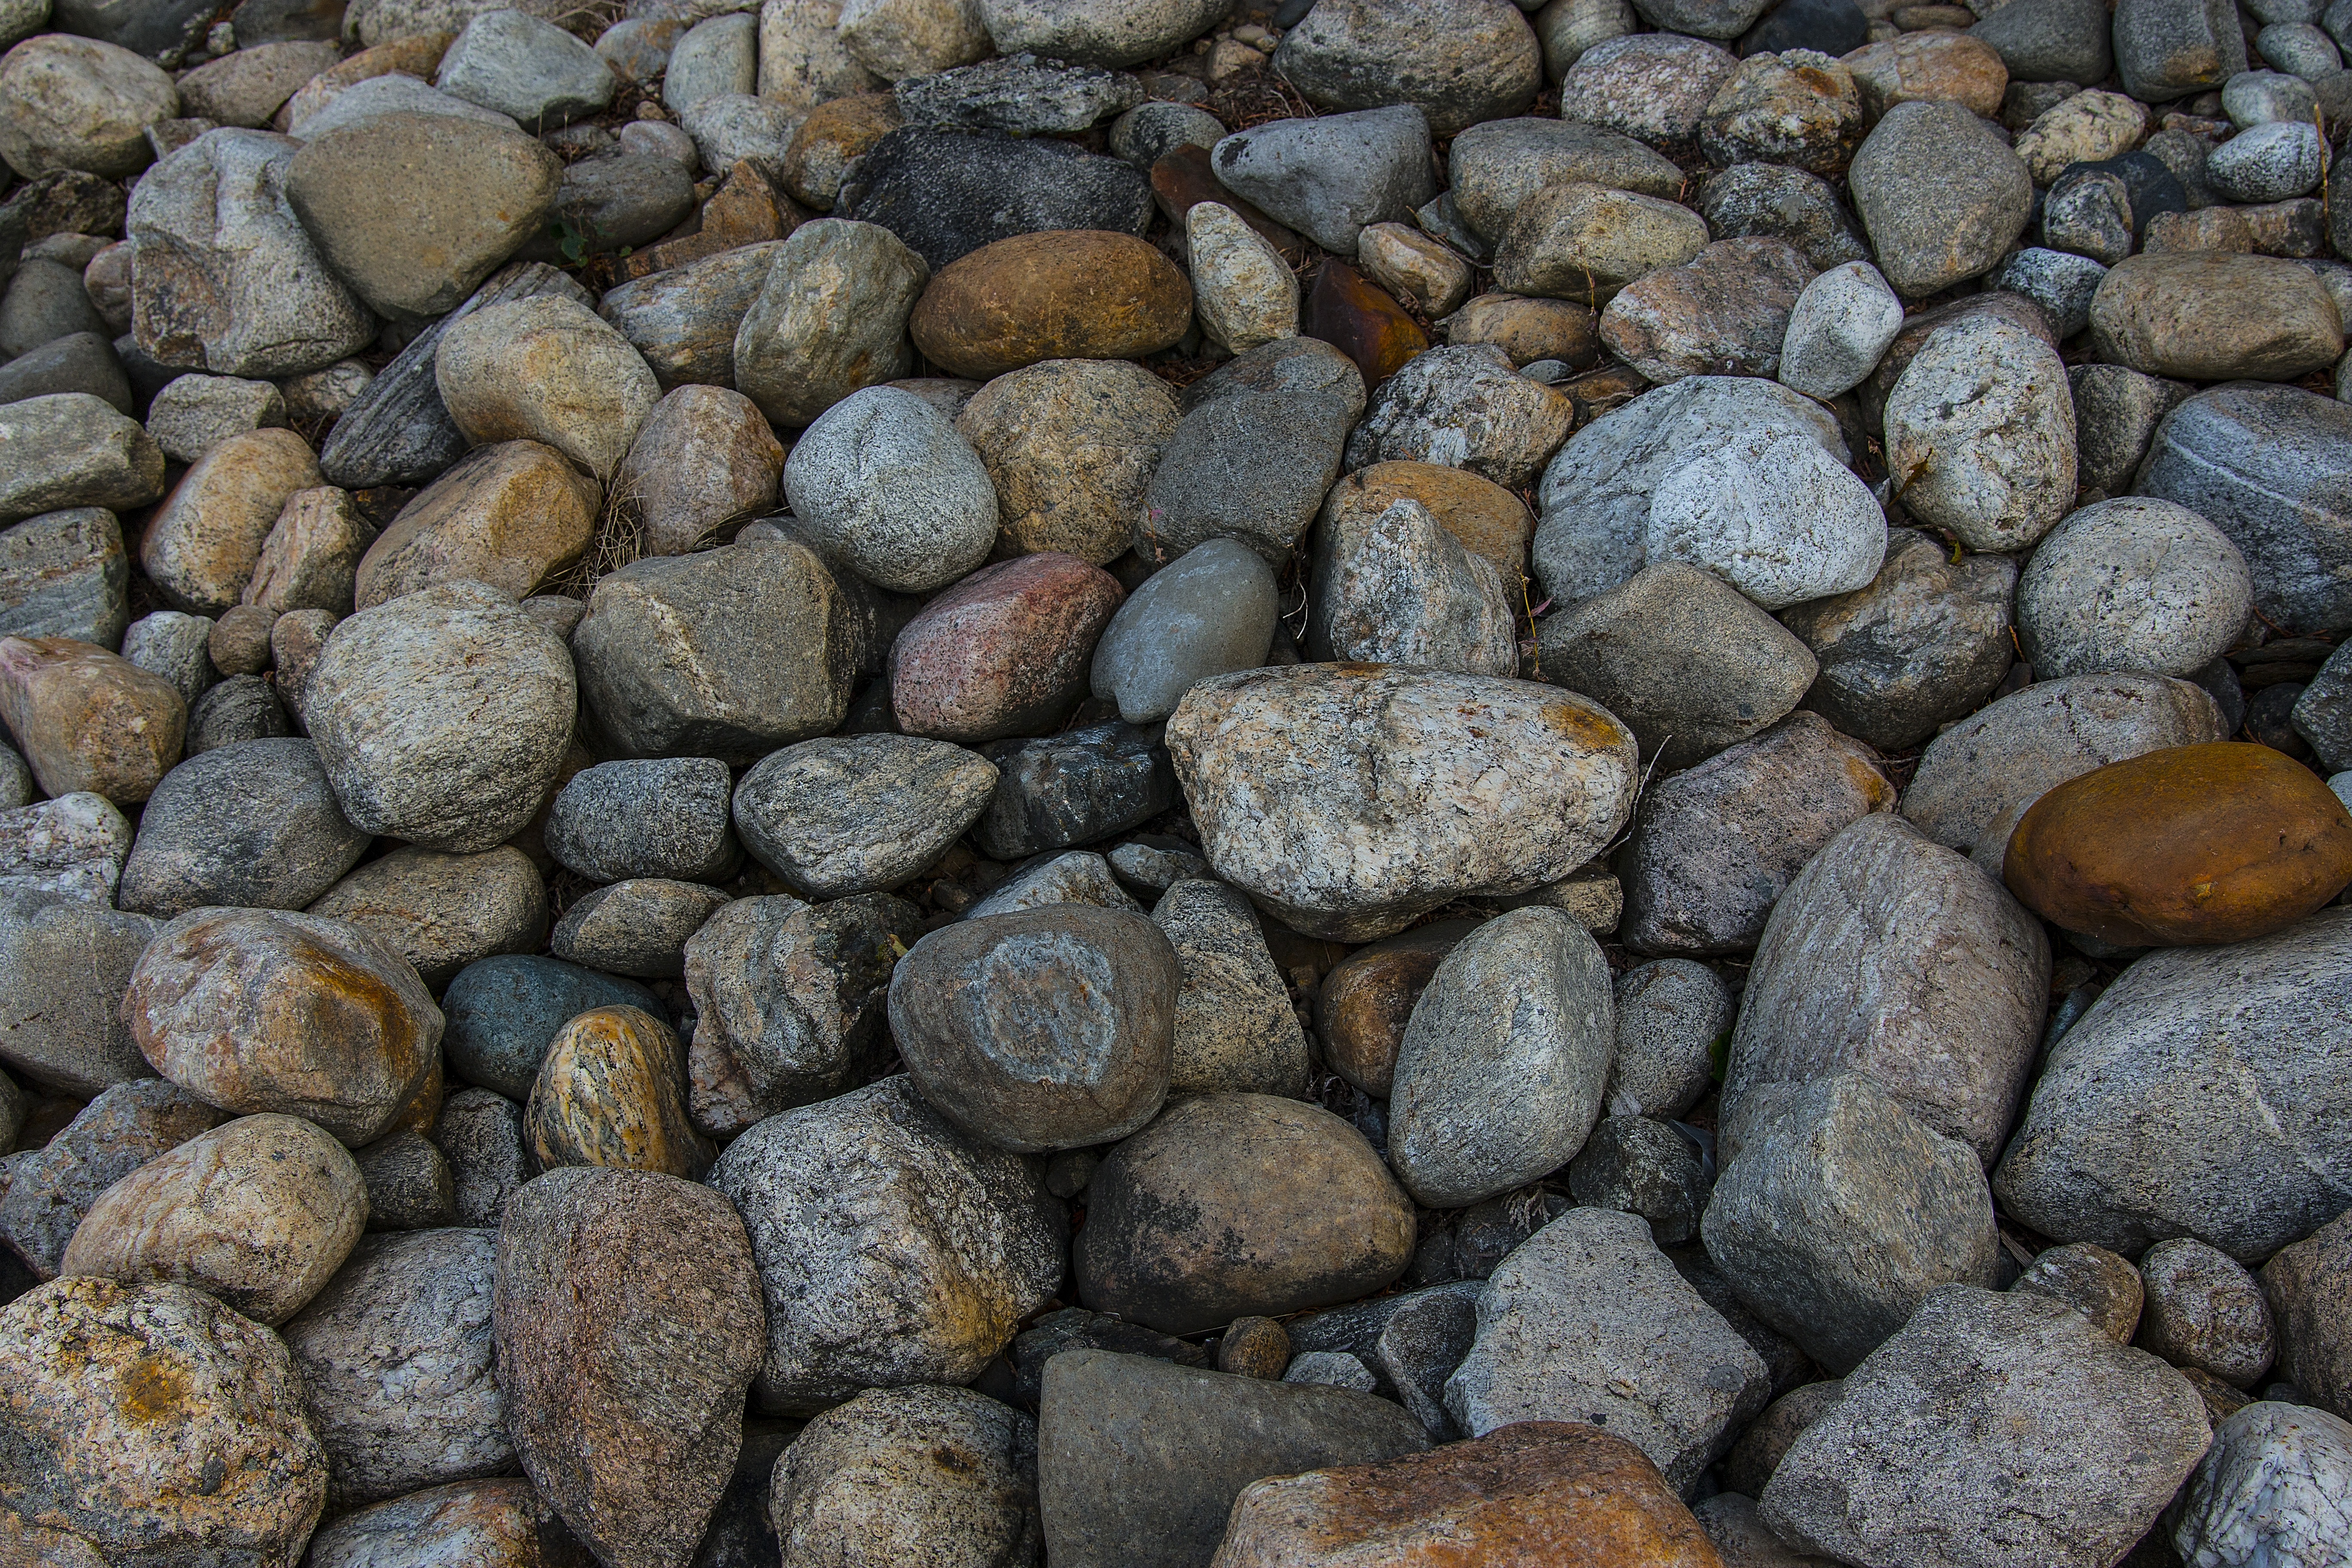
landscape, nature, outdoor, rock, wood, cobblestone, wall, color, natural, pebble, scenery, stone wall, material, rocks, stones, rubble, gravel, boulder, hard, heavy, shapes, bedrock, obstacle, flooring